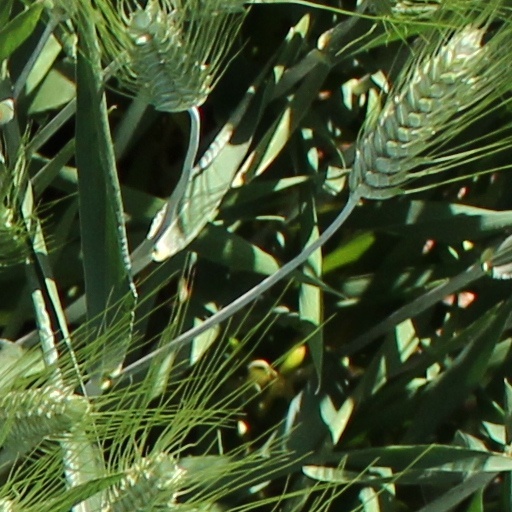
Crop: wheat